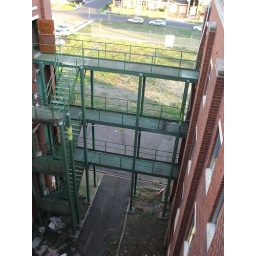
Out the yellow door you can see in the side of the building on the 5th floor